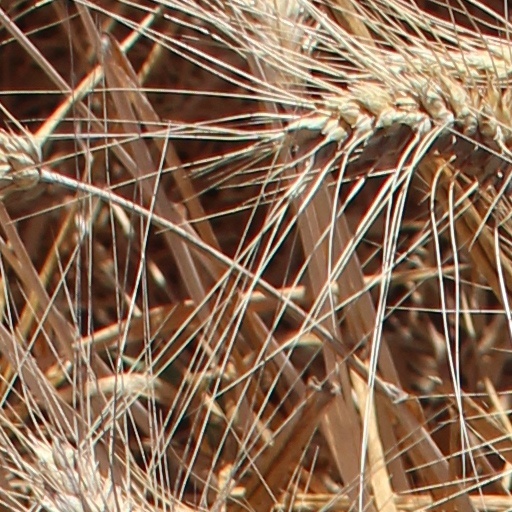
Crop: wheat